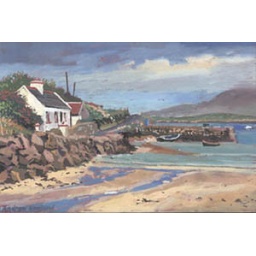
painting of the beach near my house